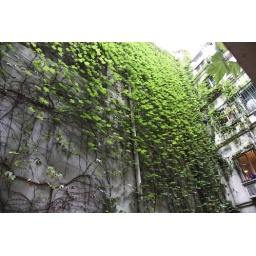
the building was covered by plants